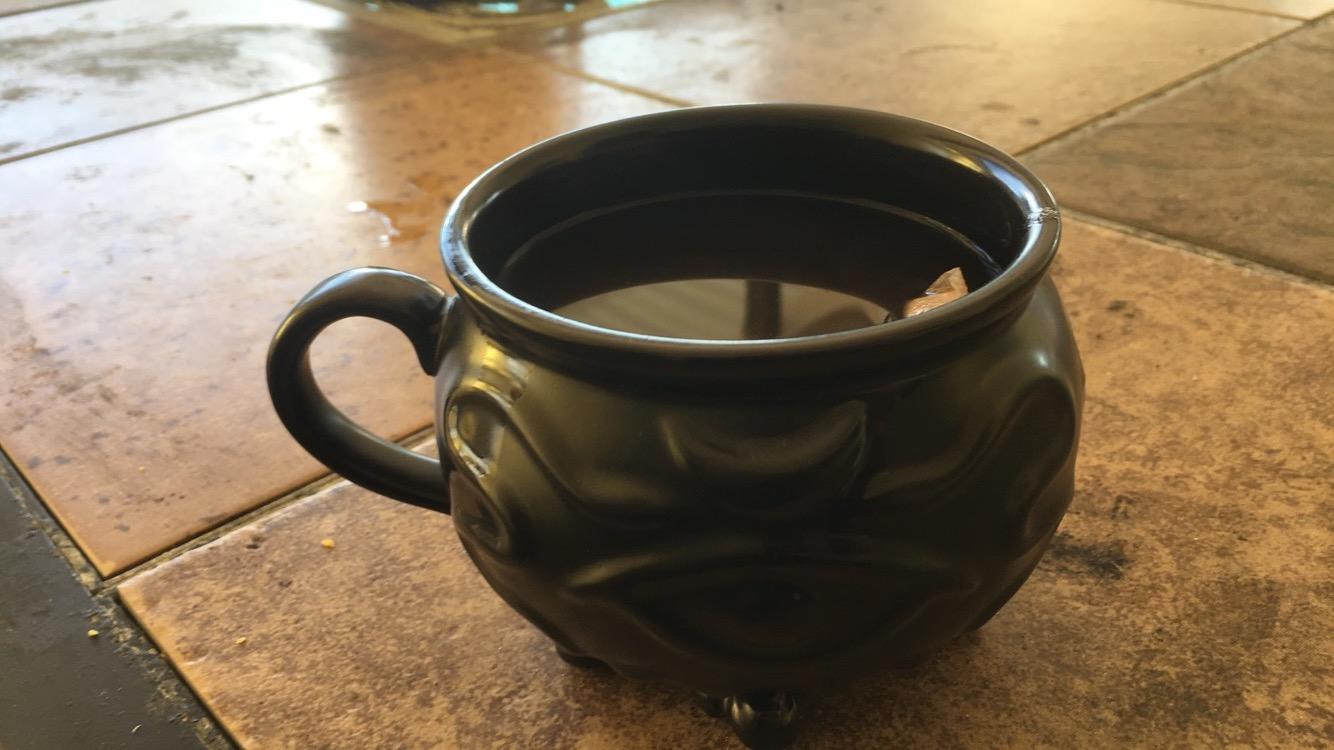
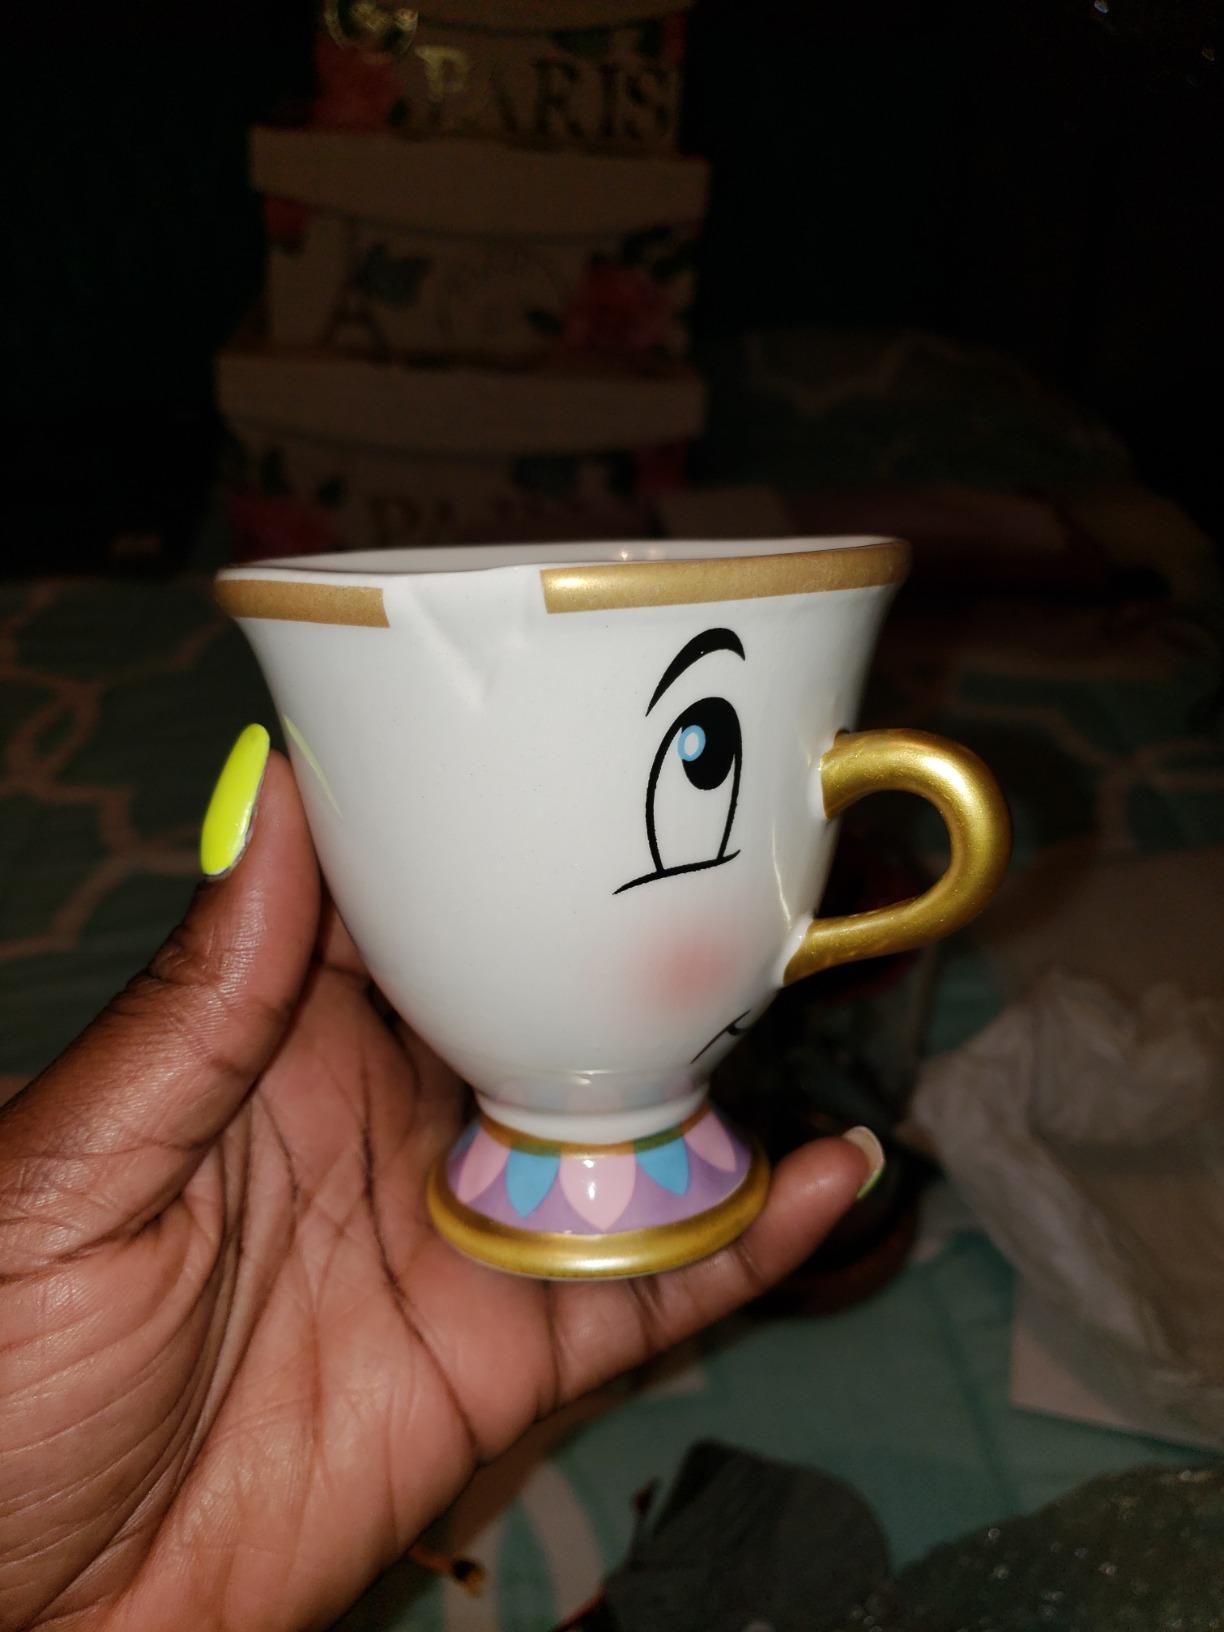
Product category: items_mug
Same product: no